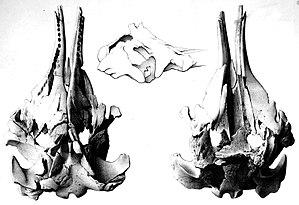
Diaphorocetus est un genre éteint de mammifères marins de la super-famille des Physeteroidea. Une seule espèce est rattachée au genre : Diaphorocetus poucheti. Elle date du Miocène et a été trouvée en Argentine vers Puerto Madryn. Cette espèce, proche du cachalot fut décrite en 1892 ; la dénomination spécifique commémore Georges Pouchet, ayant travaillé, entre autres, sur les cétacés.